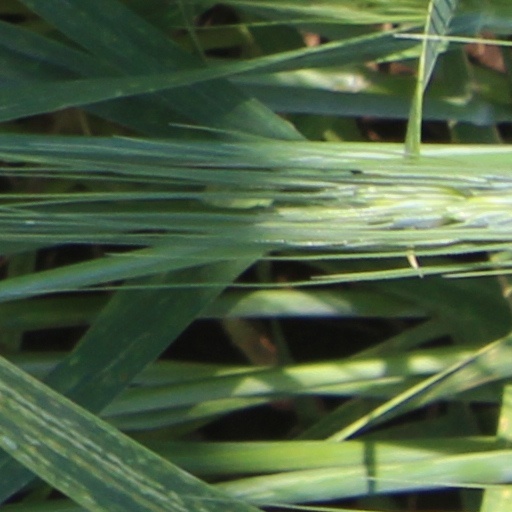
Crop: wheat